Johanna Schouten-Elsenhout

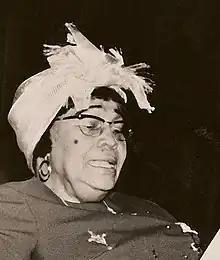

Johanna Schouten-Elsenhout (11 July 1910 – 23 July 1992) was a Surinamese poet and an eminent community leader who fought for acknowledgement of Sranan and of the Afro-Surinamese culture.